Anne Marie Carl-Nielsen

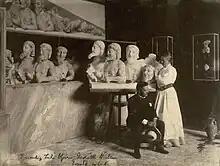
Anne Marie Carl-Nielsen and her husband photographed in front of her Typhon copy in the Acropolis Museum in Athens, 1903.

In 1892, Carl-Nielsen contributed for the first time to the Free Exhibition ("") in Copenhagen. She became a permanent member in 1893. The two calves in bronze were accepted for the 1893 Chicago World's Fair. Her second daughter, Anne Marie Frederikke Carl-Nielsen (known as – Sister) and son Hans Børge Carl-Nielsen were born on 4 March 1893 and 5 September 1895. Her father died on 14 September 1899.